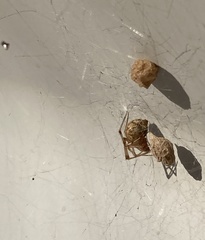
Species: Parasteatoda_tepidariorum